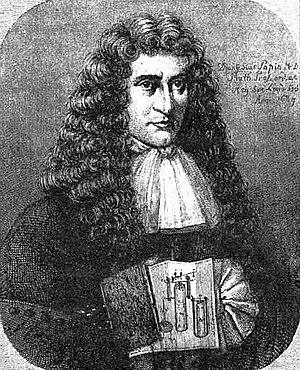
Denis Papin.
Denis Papin, né à Chitenay dans le Blésois le 22 août 1647 et mort à Londres le 26 août 1713, est un physicien, mathématicien et inventeur français, connu notamment pour ses travaux sur la machine à vapeur.